Battle of Verdun

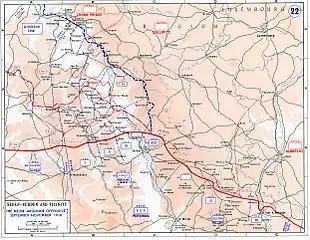

In mid-April, Falkenhayn ordered that infantry should advance close to the barrage, to exploit the neutralising effect of the shellfire on surviving defenders, because fresh troops at Verdun had not been trained in these methods. Knobelsdorf persisted with attempts to maintain momentum, which was incompatible with casualty conservation by limited attacks, with pauses to consolidate and prepare. Mudra and other commanders who disagreed were sacked. Falkenhayn also intervened to change German defensive tactics, advocating a dispersed defence with the second line to be held as a main line of resistance and jumping-off point for counter-attacks. Machine-guns were to be set up with overlapping fields of fire and infantry given specific areas to defend. When French infantry attacked, they were to be isolated by (barrage-fire) on their former front line, to increase French infantry casualties. The changes desired by Falkenhayn had little effect, because the main cause of German casualties was artillery fire, just as it was for the French.